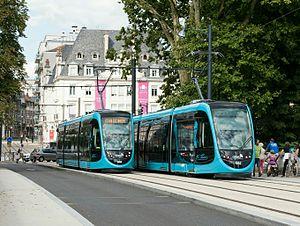
Deux tramways CAF se croisent sur le Pont de la République sur le Doubs, à Besançon Photo prise le 19 août 2014
Grand Besançon Métropole est une communauté urbaine française constituée autour de la ville de Besançon, préfecture du département du Doubs et siège de la région Bourgogne-Franche-Comté. Elle a le statut d'établissement public de coopération intercommunale à fiscalité propre.
La liste des réseaux de tramways de France recense les réseaux anciens et actuels.
L'Urbos est une gamme de tramway du constructeur espagnol CAF. Il en existe trois générations différentes.